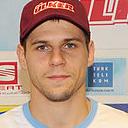
Age: 22